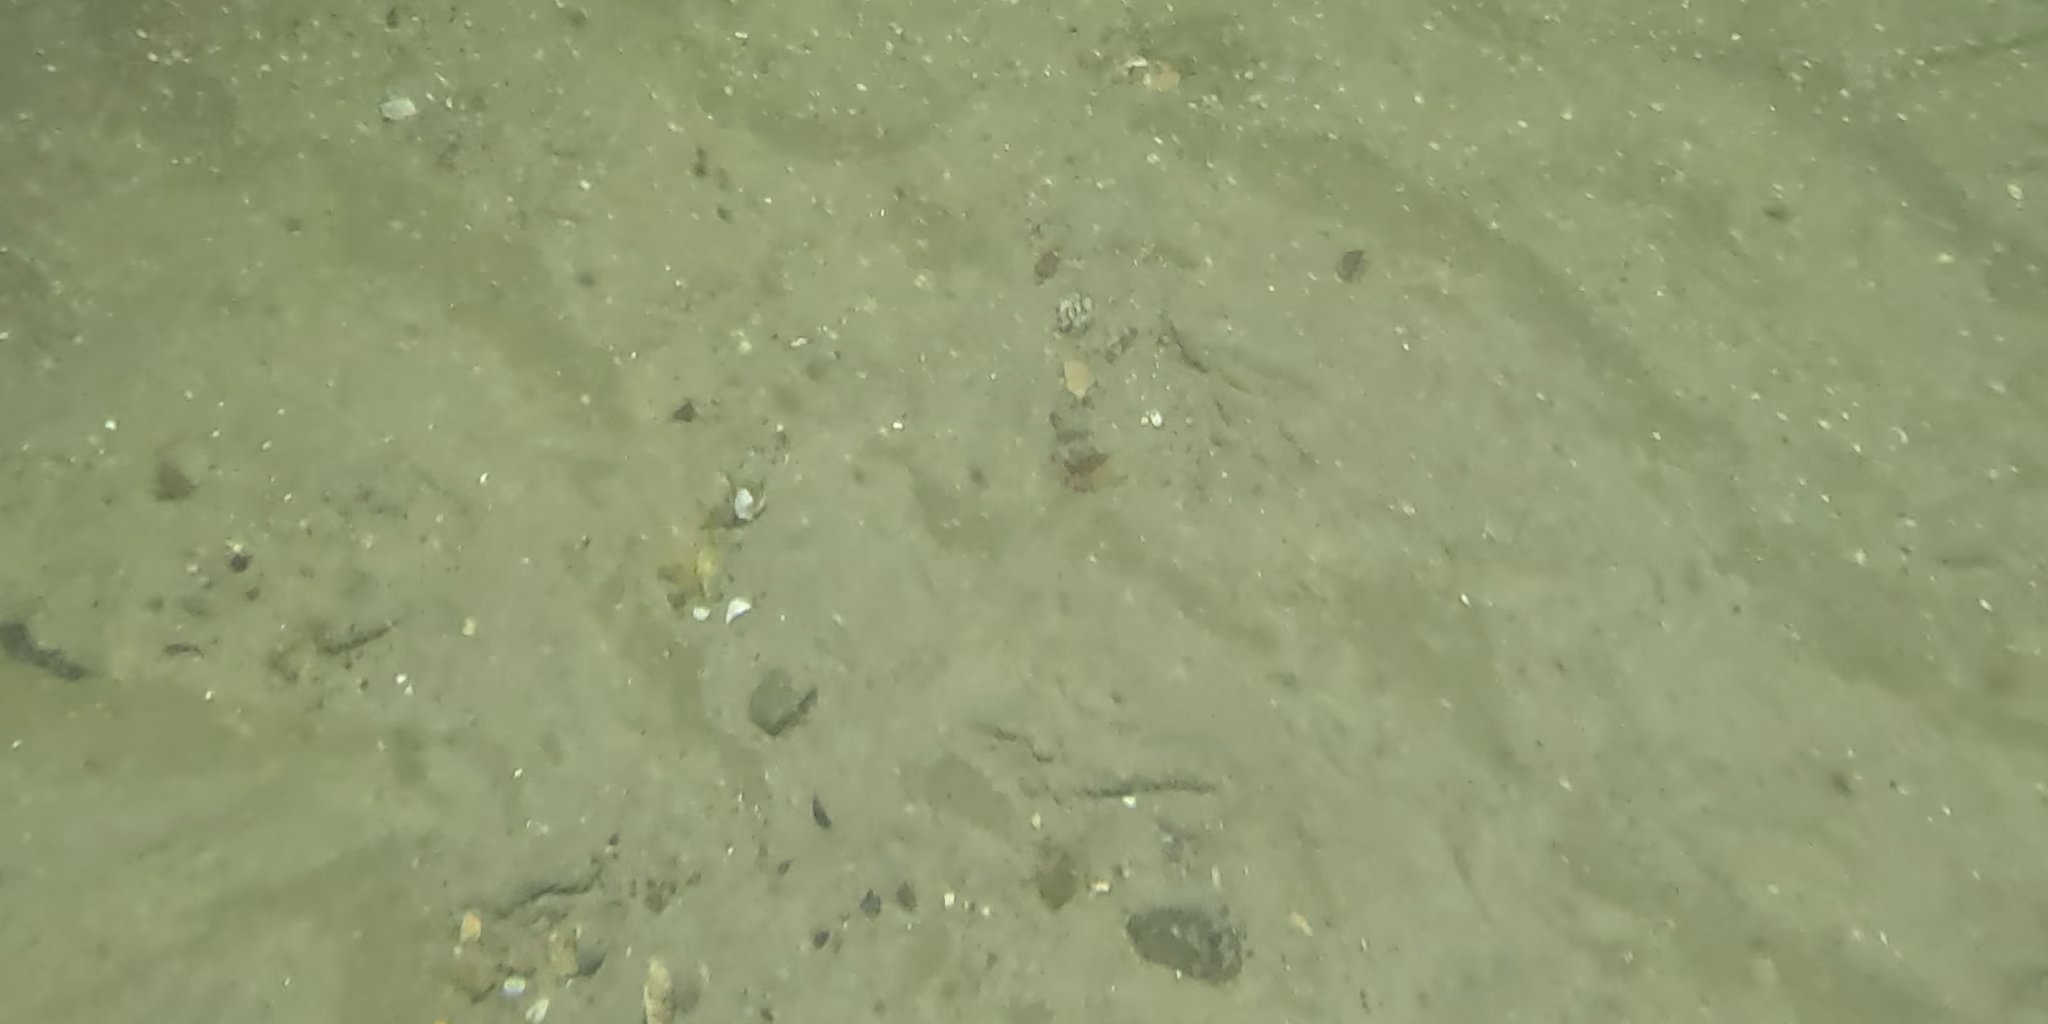
Seabed habitat: sand